Rio Vista Gas Field

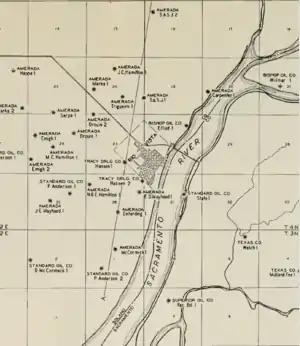
Rio Vista Gas Field Map

The Rio Vista field is within the Sacramento Basin, a large structural trough between the California Coast Ranges and Sierra Nevada, filled with up to of sediments deposited over tens of millions of years. Wide variations in porosity and permeability within these sedimentary rock layers, along with abundant structural and stratigraphic traps, have allowed for the formation of numerous natural gas reservoirs in the Basin. These reservoirs have filled with gas by slow accumulation, with gas migrating from distant source rock over millions of years. The Rio Vista, at the southern end of the Sacramento Basin, is the largest of these regional gas fields.